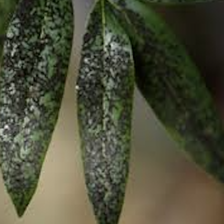
Label: sooty_mold